Knights Hospitaller

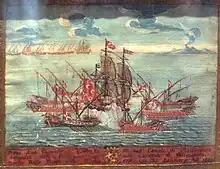

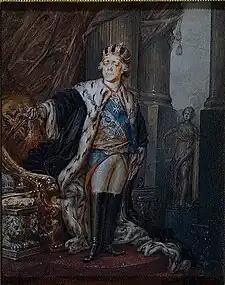
Emperor Paul wearing the Crown of the Grand Master of the Order of Malta (1799).

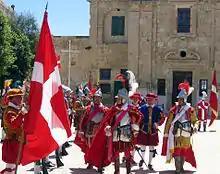
Re-enactment of 16th-century military drills conducted by the Knights. Fort Saint Elmo, Valletta, Malta, 8 May 2005.

After the fall of the Kingdom of Jerusalem in 1291 (the city of Jerusalem had fallen in 1187), the Knights were confined to the County of Tripoli and, when Acre was captured in 1291, the order sought refuge in the Kingdom of Cyprus. Finding themselves becoming enmeshed in Cypriot politics, their Master, Guillaume de Villaret, created a plan of acquiring their own temporal domain, selecting Rhodes, then part of the Byzantine Empire. He also reorganised the order into eight "langues", or "tongues", corresponding to a geographic or ethno-linquistic area: Aragon, Auvergne, Castile, England, France, the Holy Roman Empire, Italy and Provence. Each was administered by a Prior or, if there was more than one priory in the langue, by a Grand Prior.